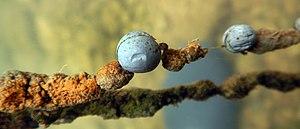
Encroutement algal et/ou bactérien en croissance sur un morceau de fil de pêche cassé, emmêlé et abandonné sur le fond de la rivière ""Sèvre niortaise"", dans une partie peu profonde et très bien éclairée. Photo faite en août 2016 en amont du pont romain d'Azay-le-Brûlé (France). L'encroutement s'est fait très facilement sur le fil de nylon (jusqu'à plus environ 2 cm d'épaisseur par endroit) et il y adhère bien, alors que les quelques plombs de pêche encore présents sur le fil en sont entièrement préservés en raison de l'extrême toxicité du plomb pour ces organismes. Divers invertébrés, dont des gammares semblent se nourrir sur la surface de l'encroutement et se protéger dans les cavités encore importantes, mais qui finiront par se colmater. Cette section du cours d'eau est riche en zones d'encroutement. Dans ce cours d'eau, selon mes observations, les encroutements les plus denses et importants apparaissent cependant plus généralement sur des tapis de mousses aquatiques (bryophytes) ou de Marchantiophyta. Français
La Sèvre Niortaise est un fleuve côtier qui prend sa source près de Sepvret dans les Deux-Sèvres, traverse Niort, puis descend dans le marais poitevin dont elle forme la principale artère hydraulique, pour finir par se jeter dans l'océan Atlantique dans l'anse de l'Aiguillon en face de l'île de Ré.
En biologie, les croûtes sont des couches produites par certains organismes qui se développent en adhérant plus ou moins fortement au substrat et en s'y étendant.
La biominéralisation est le processus par lequel les organismes vivants produisent des minéraux, souvent afin de durcir ou raidir leurs tissus pour former des tissus minéralisés. Ce terme désigne aussi toute structure minérale élaborée par un organisme vivant